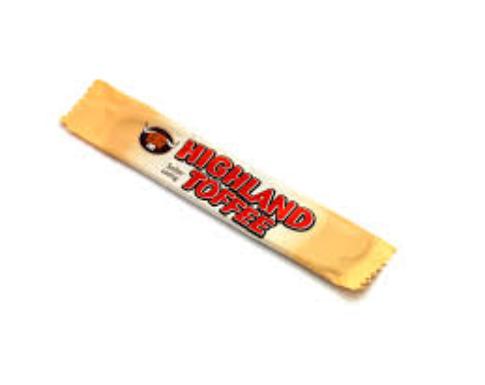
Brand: Highland Toffee
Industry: Food